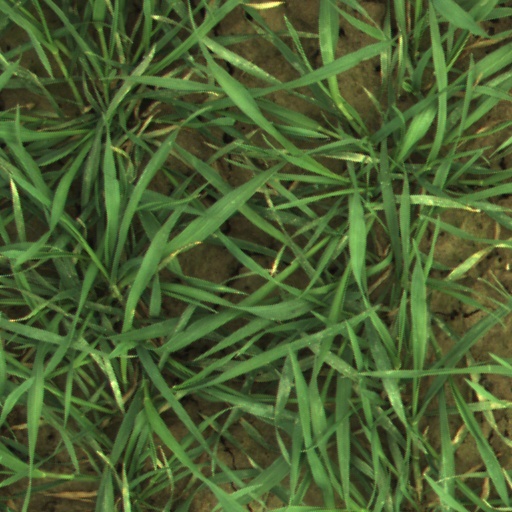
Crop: wheat